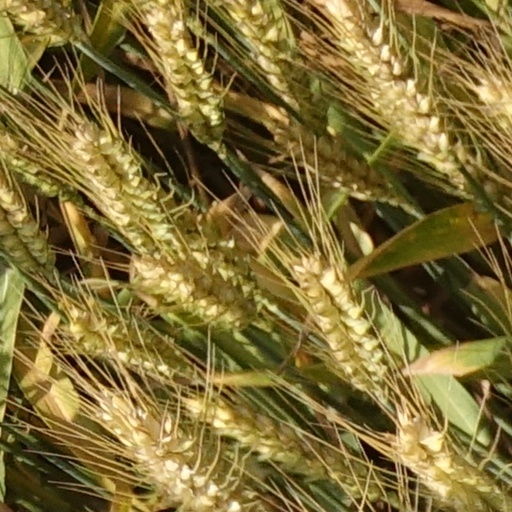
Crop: wheat